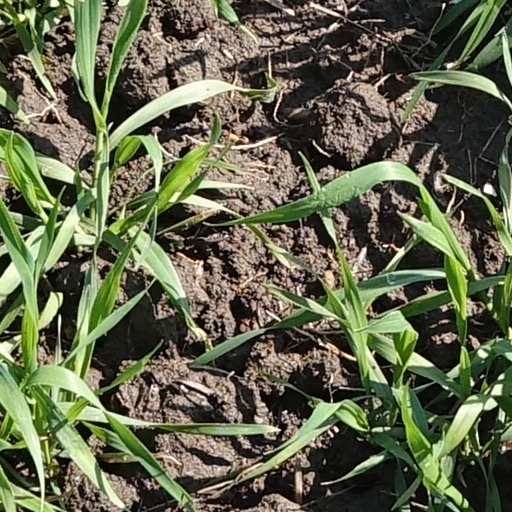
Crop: wheat